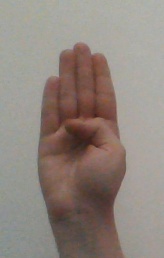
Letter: kaaf